Boris Gămurari

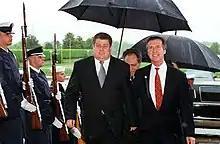
Gămurari (left) in 2000

Boris Gămurari (born 1 December 1946) is a Moldovan politician and diplomat who served as Minister of Defense of Moldova from 1999 until 2001.